Koichi Tanaka

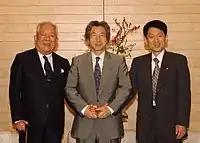
with Masatoshi Koshiba and Jun'ichirō Koizumi (at the Prime Minister's Official Residence on October 11, 2002)

For mass spectrometry analyses of a macromolecule, such as a protein, the analyte must be ionized and vaporized by laser irradiation. The problem is that the direct irradiation of an intense laser pulse on a macromolecule causes cleavage of the analyte into tiny fragments and the loss of its structure. In February 1985, Tanaka found that by using a mixture of ultra fine metal powder in glycerol as a matrix, an analyte can be ionized without losing its structure. His work was filed as a patent application in 1985, and after the patent application was made public reported at the Annual Conference of the Mass Spectrometry Society of Japan held in Kyoto, in May 1987 and became known as soft laser desorption (SLD).